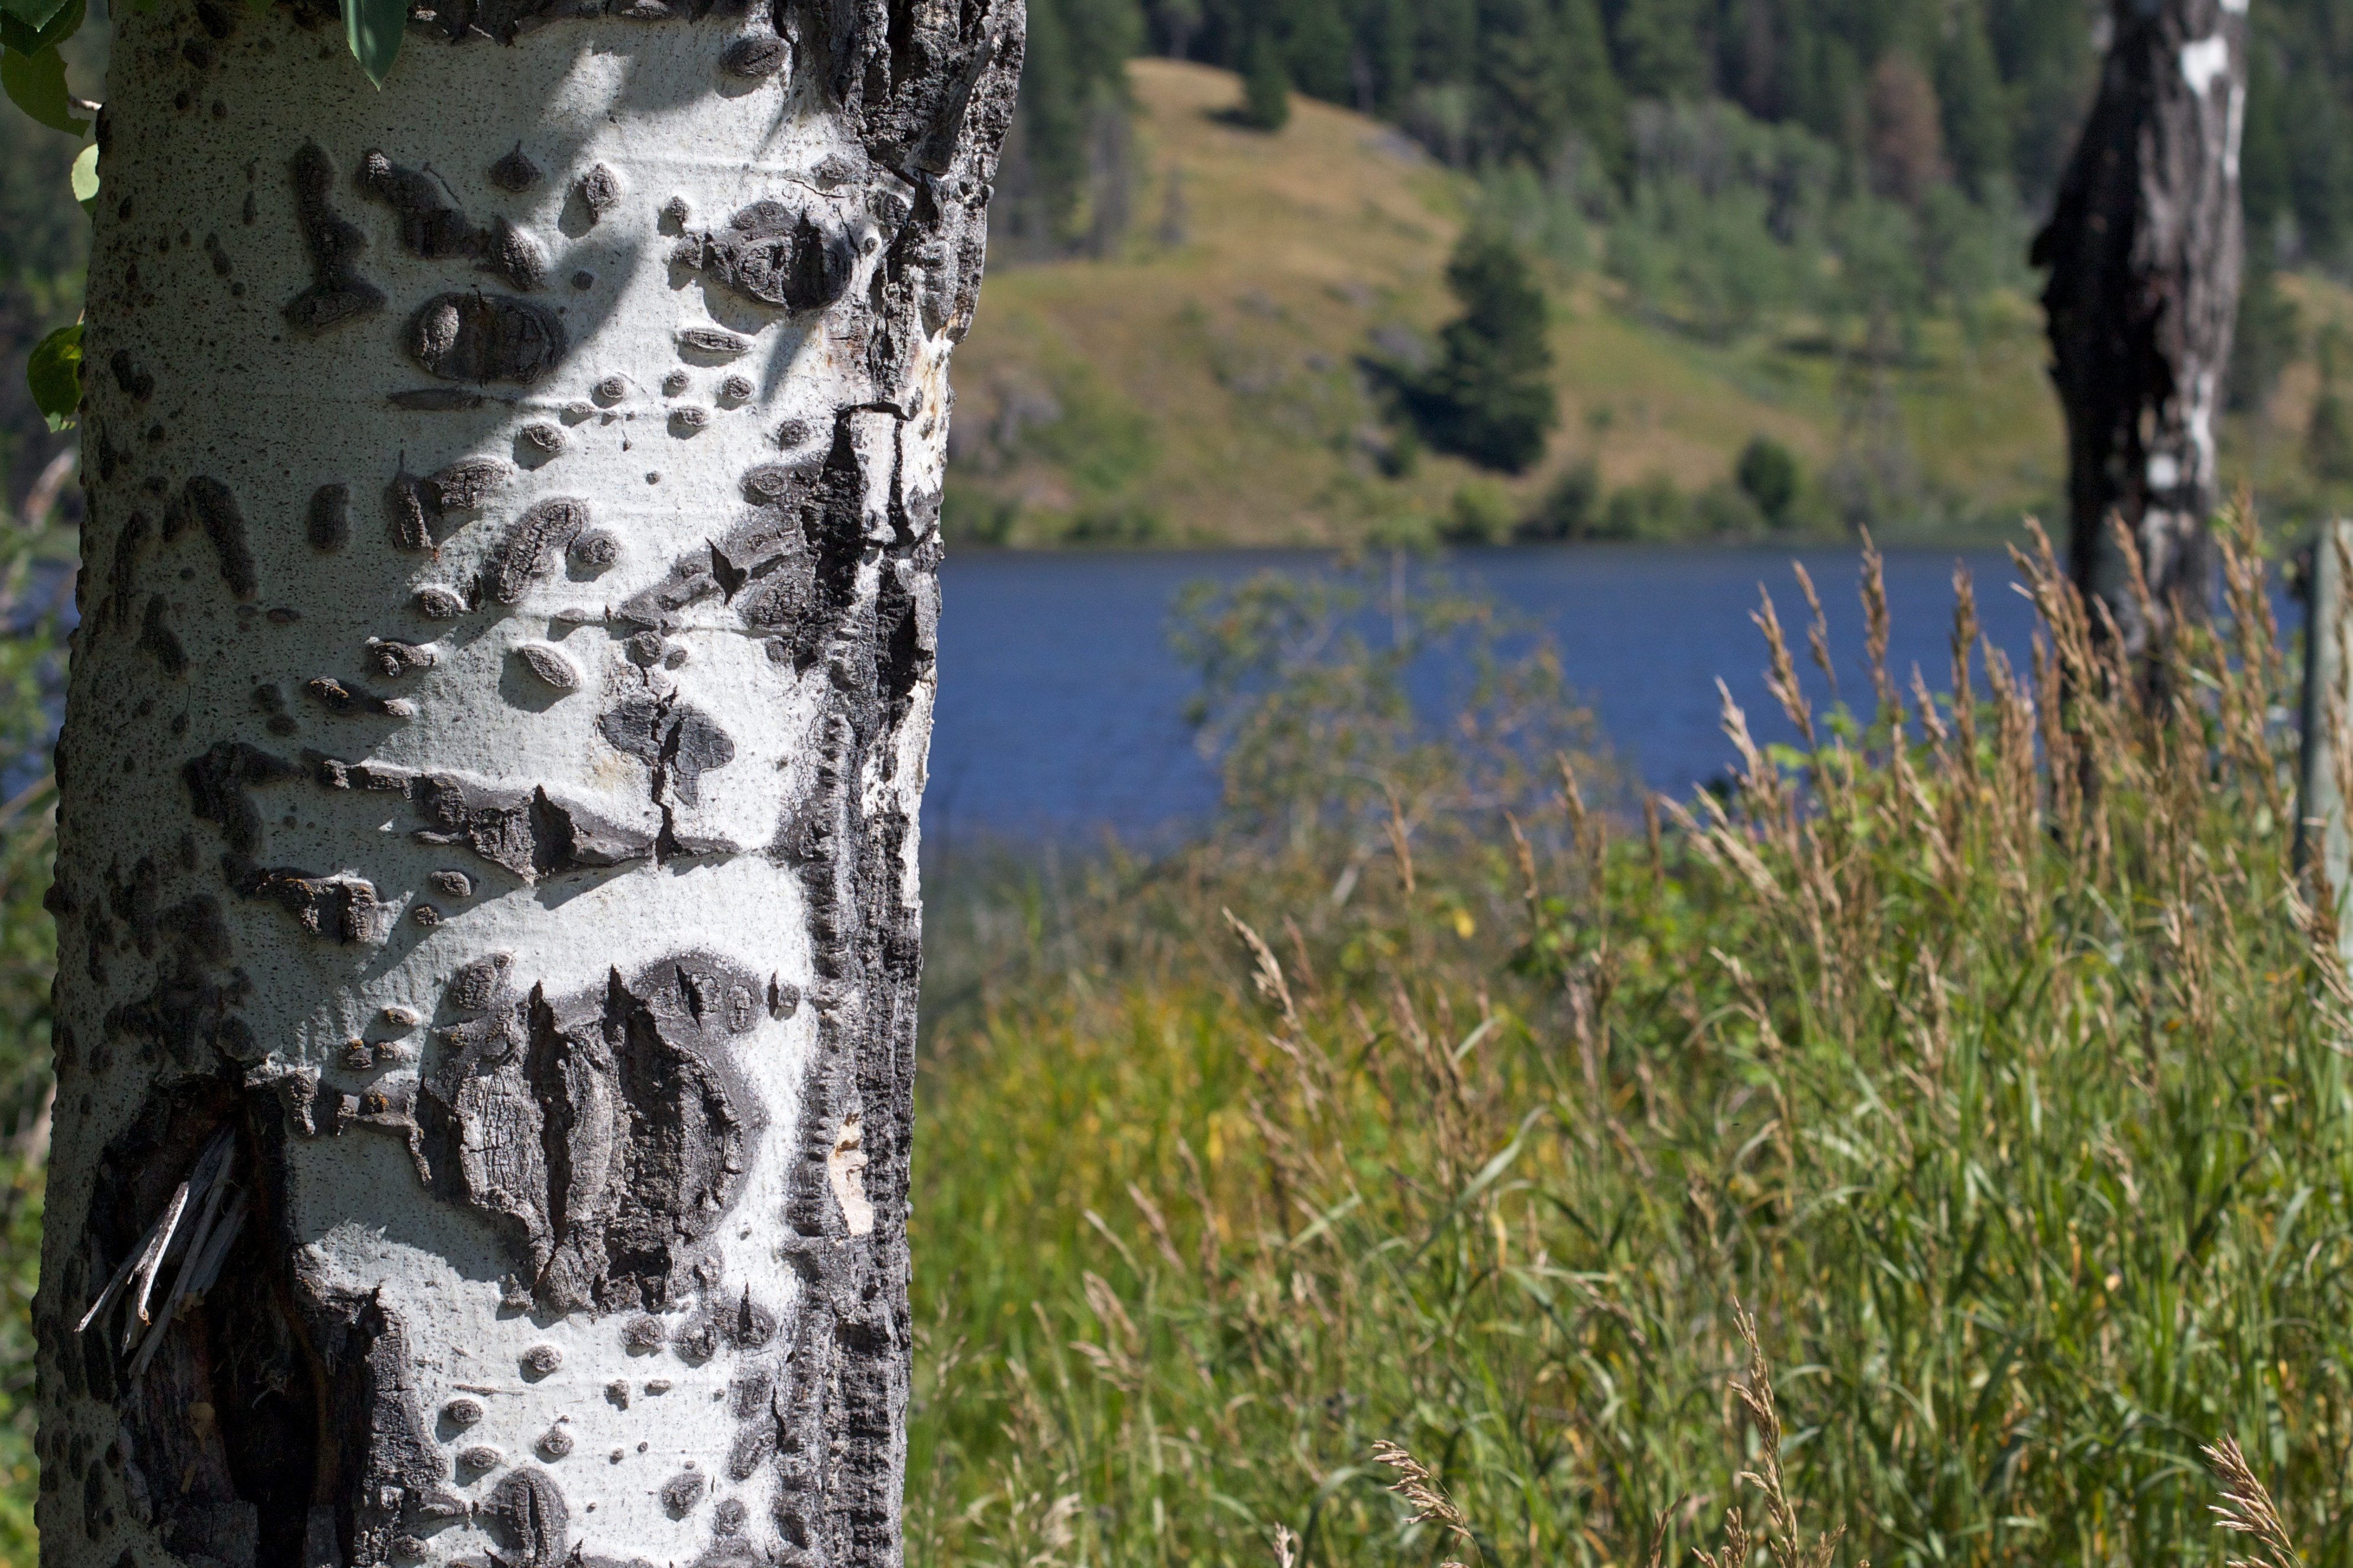
tree, grass, branch, plant, meadow, flower, trunk, birch, woodland, habitat, odyssey, ecosystem, flowering plant, natural environment, woody plant, land plant